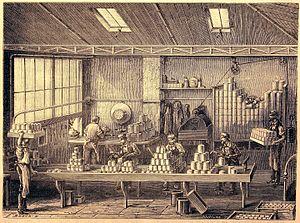
Une boîte de conserve, ou une boite de conserve, est un contenant métallique hermétique, permettant la mise en conserve des aliments et leur maintien à température ambiante. Traditionnellement, elle s’ouvre à l’aide d’un ouvre-boîte qui découpe le couvercle, à moins qu’elle ne soit dotée, comme c’est de plus en plus fréquemment le cas au XXIᵉ siècle, d’un dispositif d’ouverture facilitée.